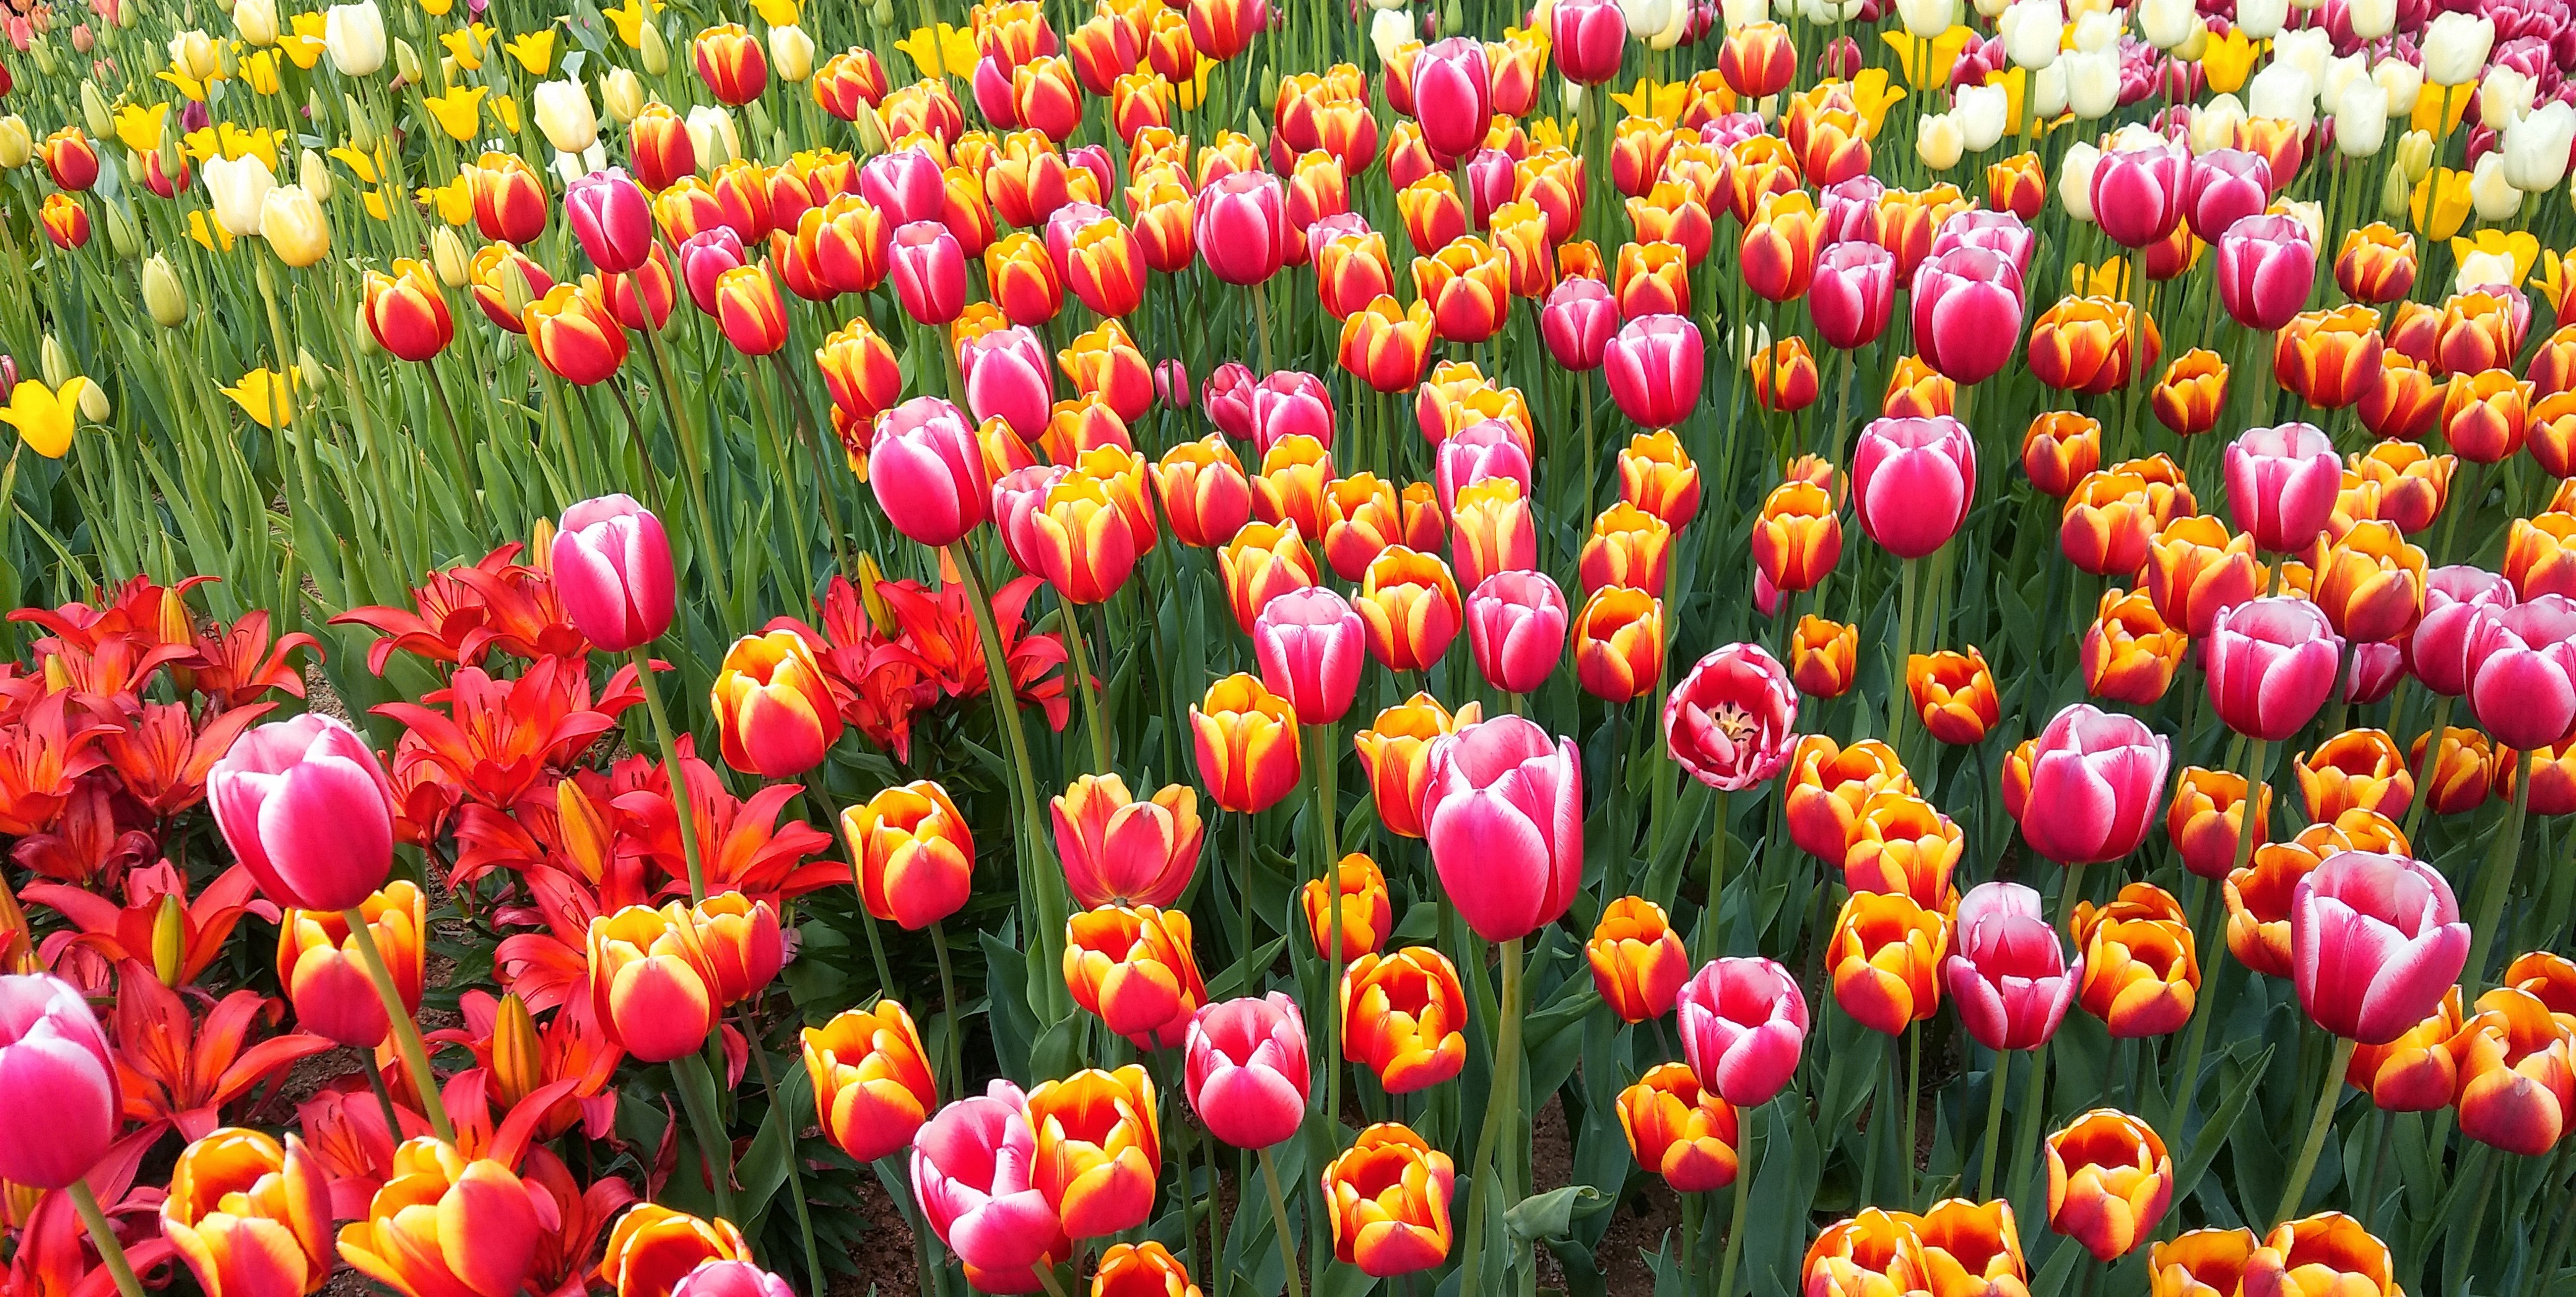
nature, plant, flower, petal, tulip, plants, flowers, flowering plant, lily family, land plant